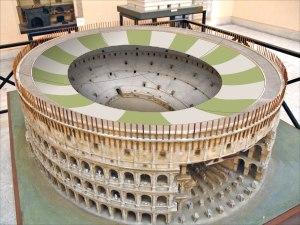
Le Colisée, à l'origine amphithéâtre Flavien, est un immense amphithéâtre ovoïde situé dans le centre de la ville de Rome, entre l'Esquilin et le Cælius, le plus grand jamais construit dans l'Empire romain. Il est l'une des plus grandes œuvres de l'architecture et de l'ingénierie romaines.
Un velum, appelé aussi velarium, est une grande pièce de tissu généralement en lin, en guise de plafond utilisée entre autres dans les théâtres et arènes romains.